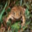
Label: frog